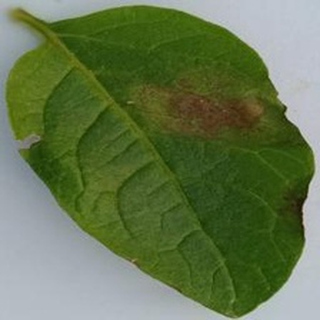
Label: potato_late_blight